Centre Party (Finland)

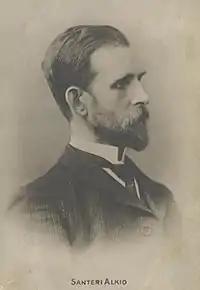
Santeri Alkio, the ideological father of the Centre Party.

The party was founded in 1906 as a movement of citizens in the Finnish countryside. Before Finnish independence, political power in Finland was centralised in the capital and to the estates of the realm. The centralisation gave space for a new political movement. In 1906, two agrarian movements were founded. They merged in 1908 to become one political party known as the Agrarian League or "Maalaisliitto". An older, related movement was the temperance movement which had overlapping membership and gave future to Agrarian League activists experience in working in an organisation.